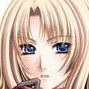
Portrait style: Anime Portrait